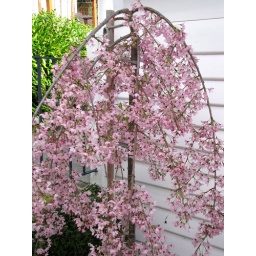
cherry tree by the front door